Lipka Tatars

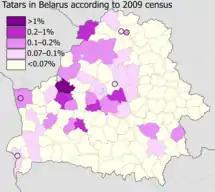
Tatars in Belarus according to 2009 census

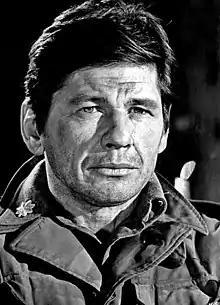
Charles Bronson, actor

Today there are about 10,000–15,000 Lipka Tatars in the former areas of the Polish–Lithuanian Commonwealth. The majority of descendants of Tatar families in Poland can trace their descent from the nobles of the early Polish–Lithuanian Commonwealth. Lipka Tatars had settlements in north-east Poland, Belarus, Lithuania, south-east Latvia and Ukraine. Today most reside in Poland, Lithuania, and Belarus.